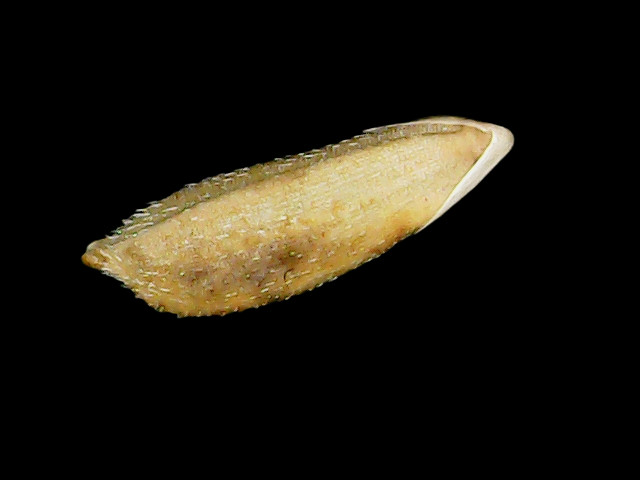
Rice variety: Bd51